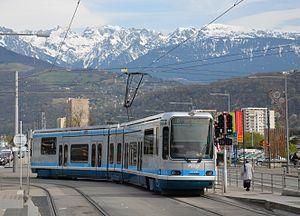
Alsthom TFS n°2034 du réseau TAG de Grenoble quittant la station de Neyrpic Belledonne, sur la ligne D du tramway.
La ligne D du tramway de Grenoble est la quatrième ligne de tramway mise en service à Grenoble. Cette ligne, la plus petite du réseau avec 2,6 km, ne relie que le campus et des zones résidentielles de faible densité. Elle est donc de loin la moins utilisée. Elle ne s'étend actuellement que sur la commune de Saint-Martin-d'Hères. Sa vitesse commerciale est de 17,3 km/h.